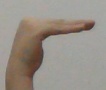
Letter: haa